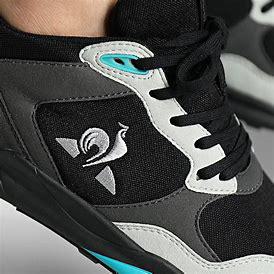
Brand: Le
Model: Coq Sportif 100